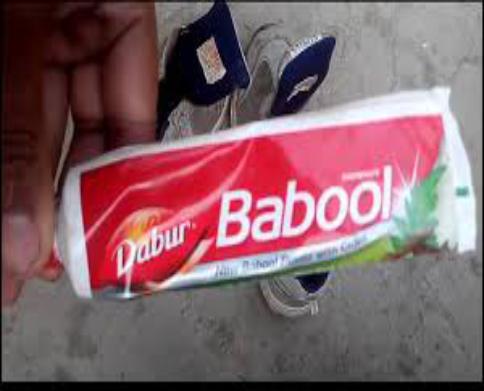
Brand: babool
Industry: Necessities